Quad Cities MetroLINK

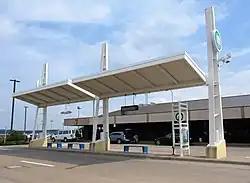
MetroLINK stop at Quad City International Airport

Constructed in 2011, the QCIA Mega Stop is located directly outside the baggage terminal of the Airport. The Stop features a covered platform with benches, a kiosk with passenger information, lighting, and real-time LED signage. Metro's Route 20 serves the QCIA every half hour, and provides direct access to hotels and downtown Moline.